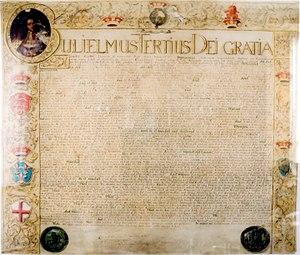
L’Acte d’Établissement est une loi anglaise promulguée par le Parlement de Westminster en 1701, qui garantissait la succession de la couronne d'Angleterre aux membres de la famille protestante de Hanovre qui était liée aux Stuart par une fille de Jacques Iᵉʳ, Élisabeth Stuart, femme de l'électeur palatin Frédéric V de Bavière et mère, entre autres enfants, de Sophie de Bavière-Palatinat.